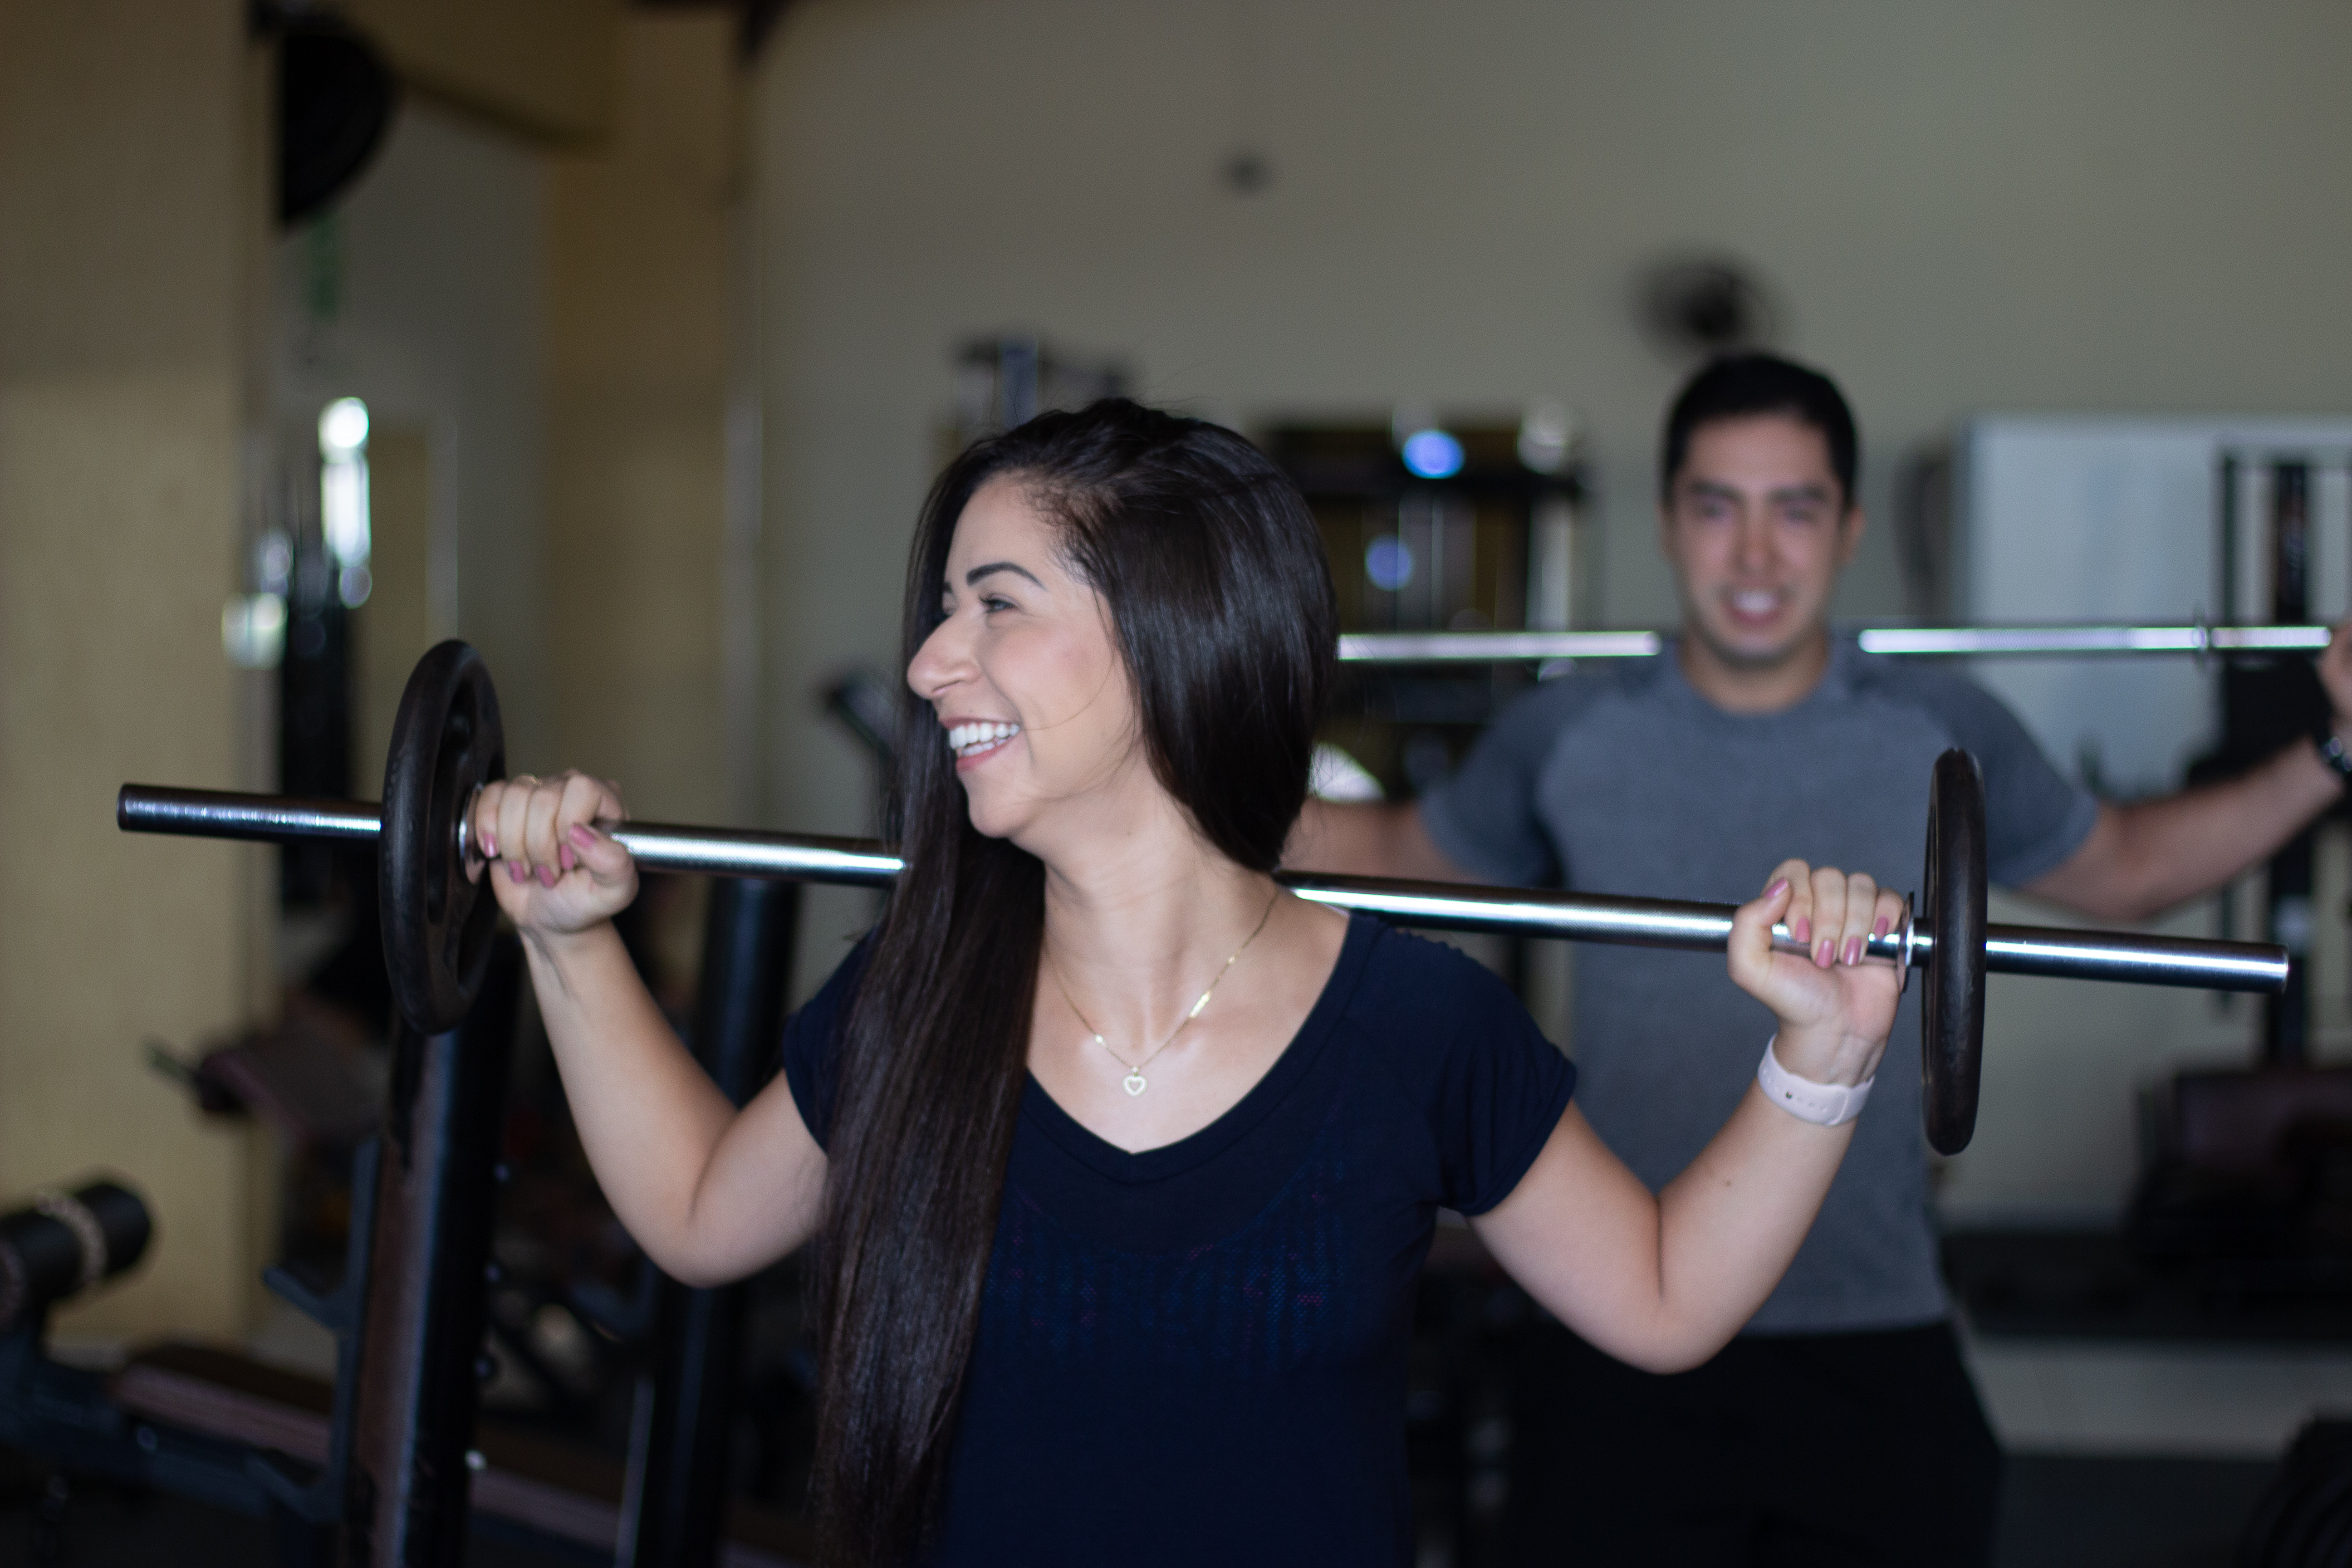
gym, training, squat, barbell, shoulder, strength training, bodypump, physical fitness, arm, room, joint, exercise, muscle, crossfit, exercise equipment, weightlifting